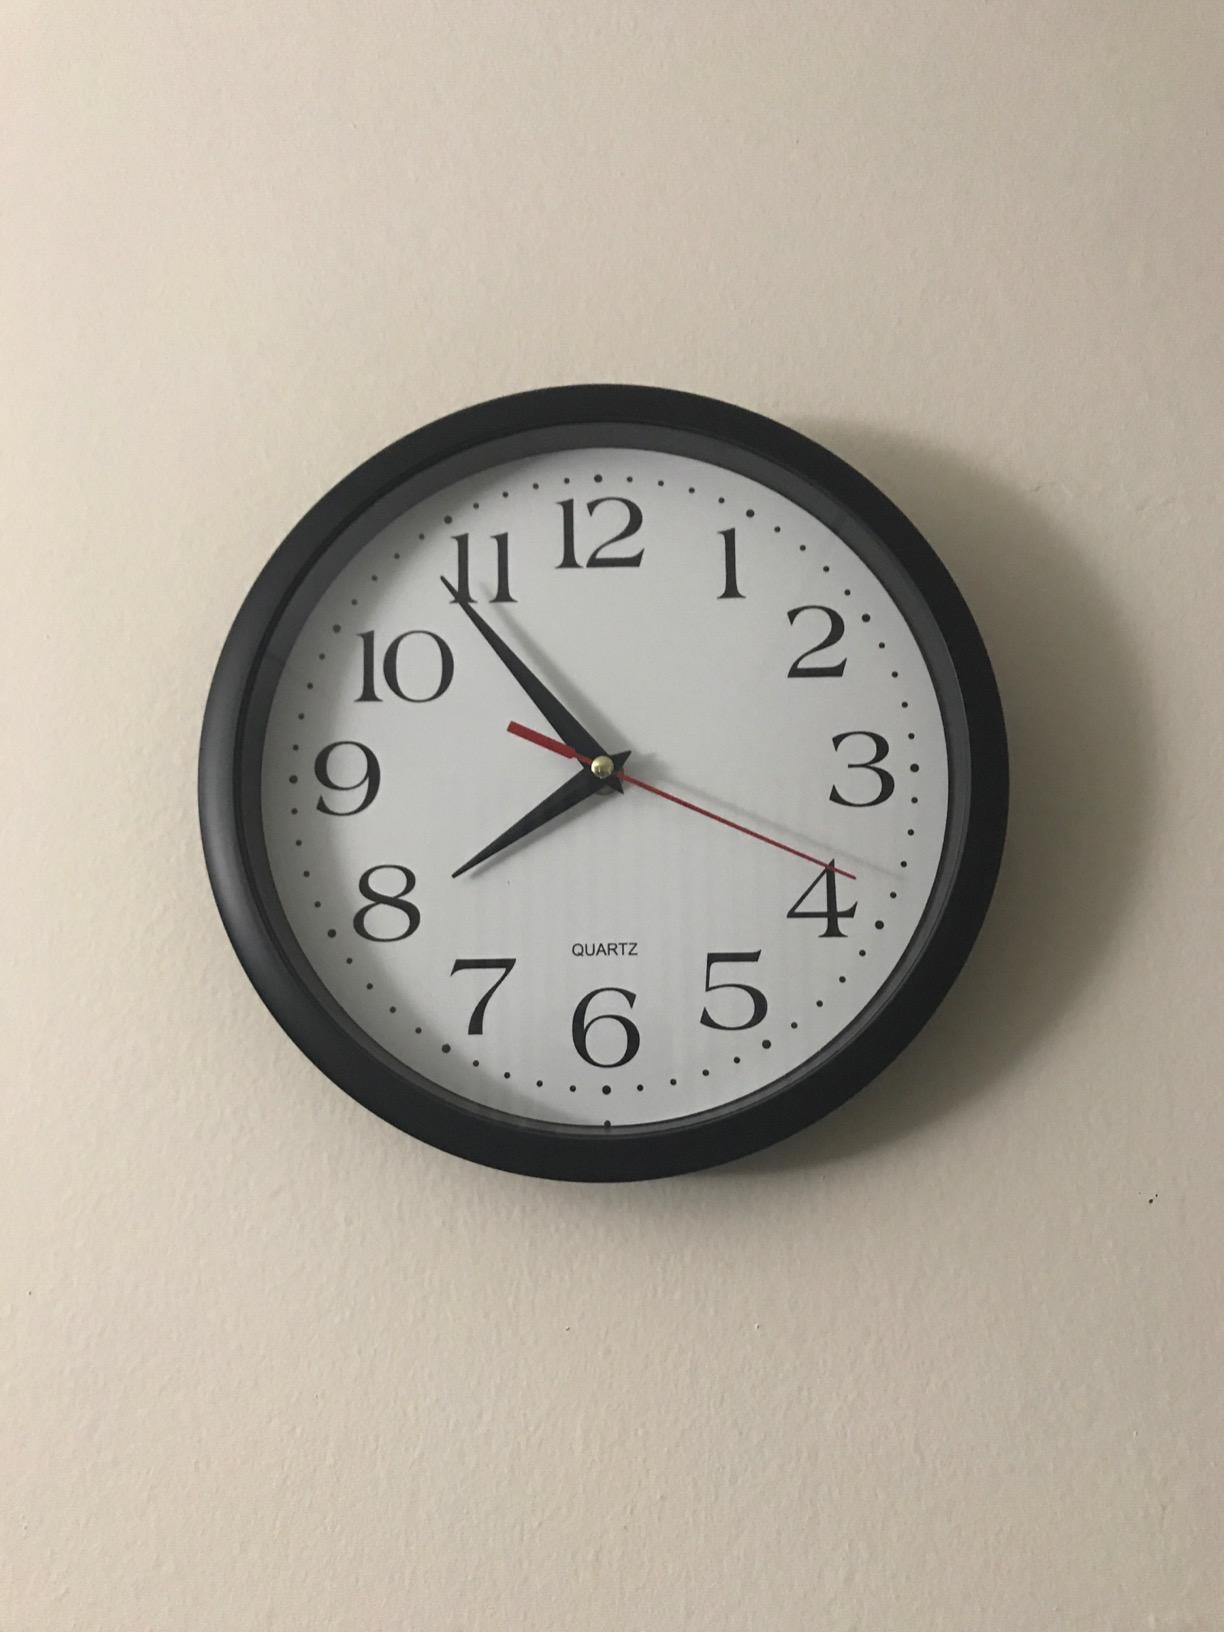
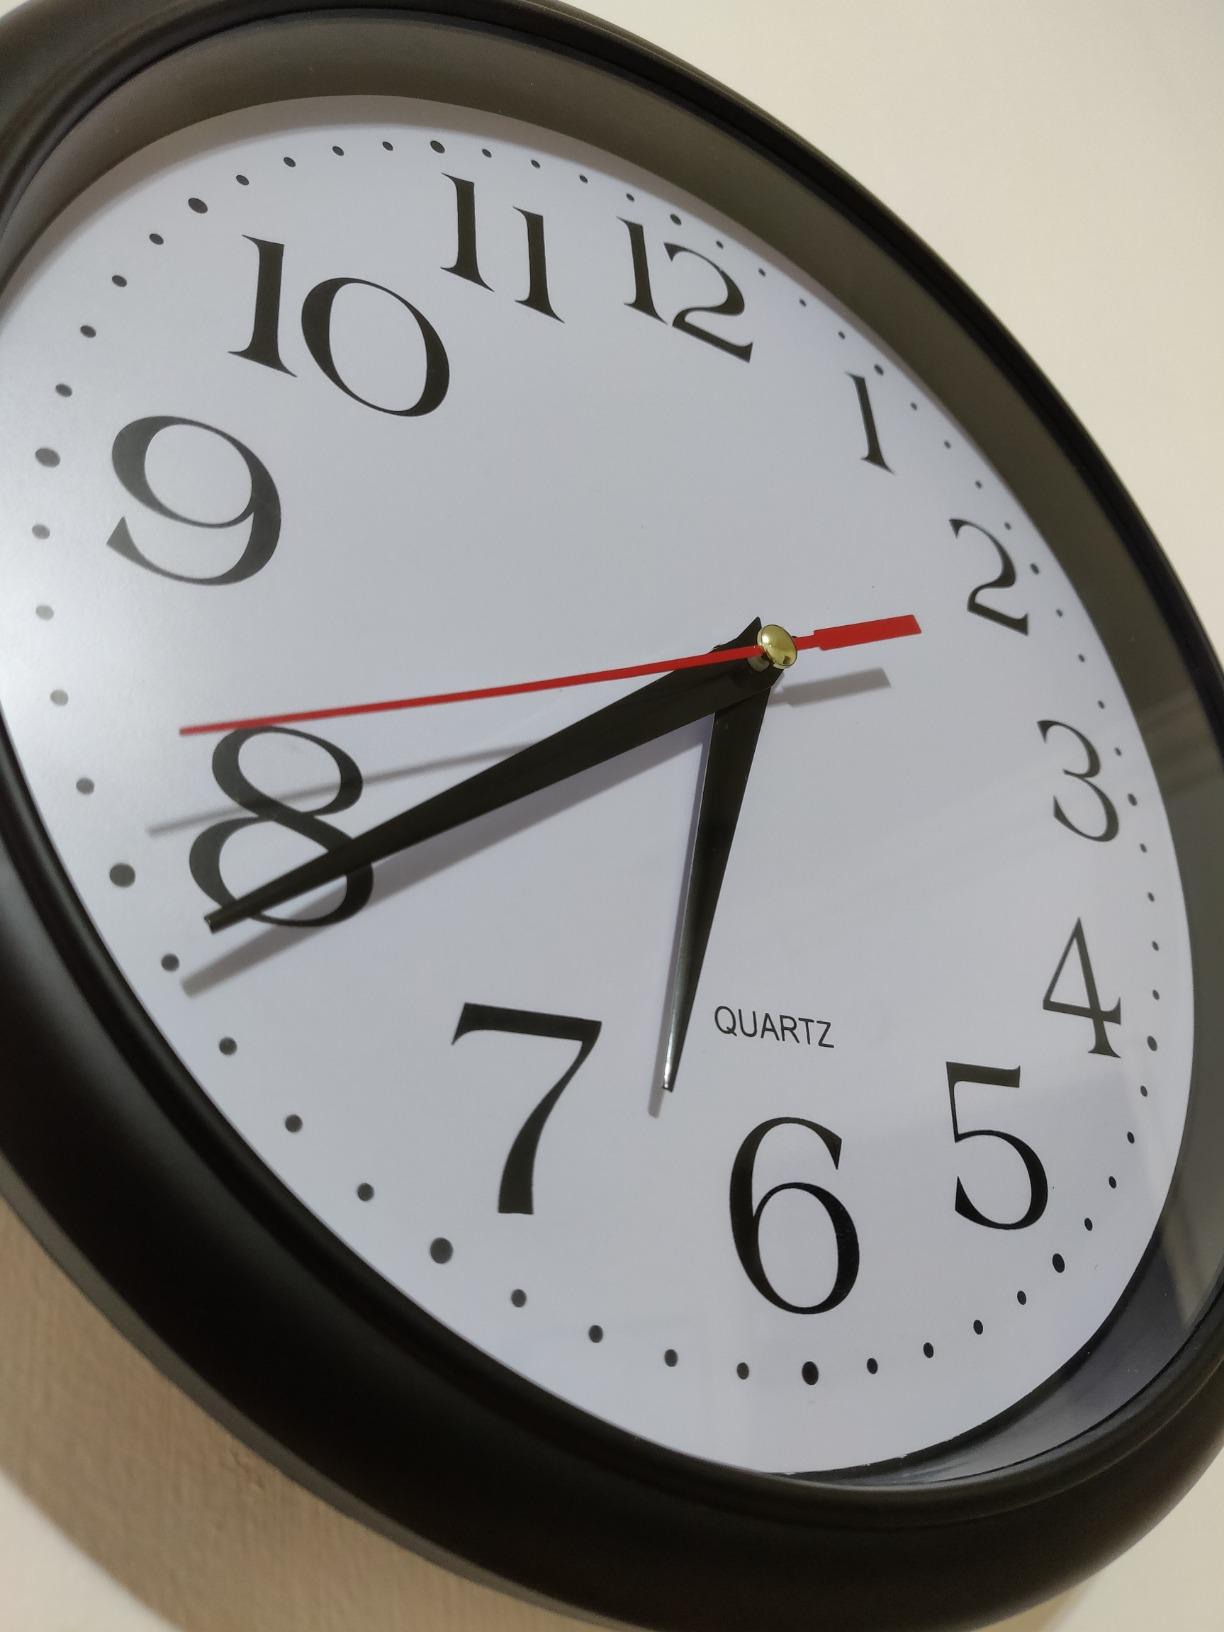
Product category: clock
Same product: yes